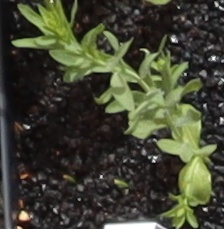
Label: Flax